Huangmei opera

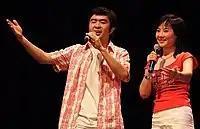
Informal performance of Huangmei opera

Huangmei opera was originally named as Wan Opera or Huai Opera. The origins of Huangmei opera are not clear, and there is disagreement among scholars. About the only thing certain is that this style came from the city of Anqing, China. Generally accepted opinion is that the opera is from the greater Anqing area (junction of Anhui and Hubei and Jiangxi Province). It became a part of the operatic genre in the Anqing region of southwestern Anhui province before 18th century. The city of Anqing is the center of the opera and enrich the Huangmei Songs into a real opera.